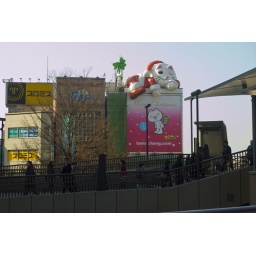
cat in the sky